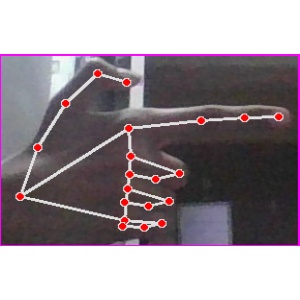
अक्षर: ब